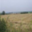
Label: plain